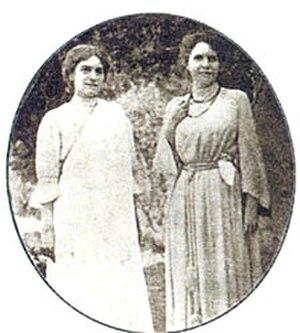
Christina Greenstidel, connue comme Sister Christine, est une mystique et enseignante allemande, amie et disciple de Swami Vivekananda.